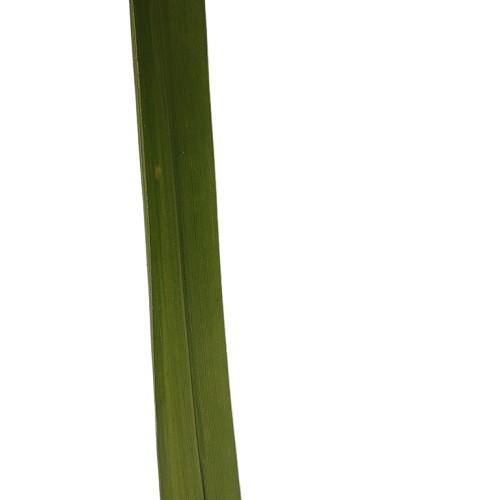
Label: Healthy